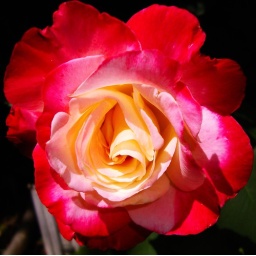
This bush is in the flower bed behind our house. Taken by Edgar.